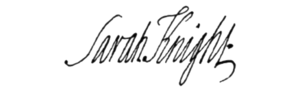
Sarah Kemble Knight, née le 19 avril 1666 et morte le 25 septembre 1727, est une enseignante et femme d'affaires.